Sophia of Nassau

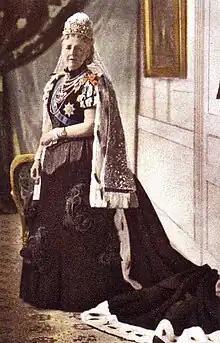
Queen Sofia in formal court dress, ca 1900.

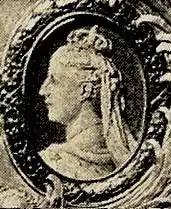
Sofia crowned

During the autumns, the royal couples normally stayed at Drottningholm Palace, where they received foreign royal dignitaries and hosted ceremonial parties. During the winters, they engaged in representation in both Stockholm and in Christiania. When visiting Norway, they were met by the border by a separate Norwegian court, who served during their stay there. In Norway, her principal ladies-in-waiting were Alette Due and Elise Løvenskiold. Sophia was known to dress spectacular at formal occasions, with many jewels, much lace and ornaments and bright colors such as red and blue. Oscar II normally spent his summers with his friends at his yacht "Drott" at Marstrand, while Sophia often spent her summers first at the Ulriksdal Palace, and in later years more often in Norway. From 1892 until 1904, she spent her Norwegian summers at Skinnarbøl manor outside Kongsvinger, where she is remembered for her simple life style and generosity toward the local population. She was popular in Norway, and described as the queen who had spent the most time in Norway among all the queens during the union Sweden-Norway.